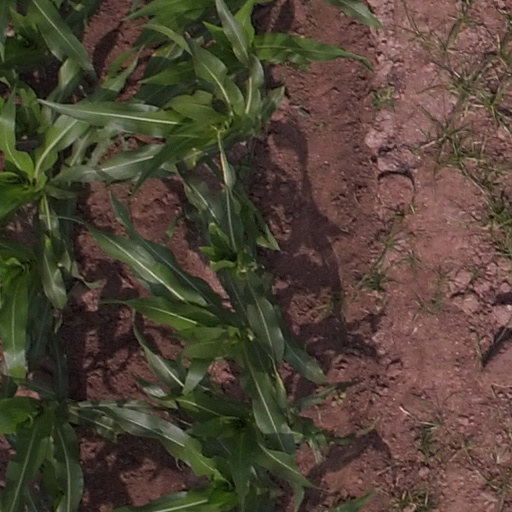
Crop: maize; corn